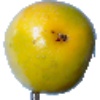
Label: maracuja